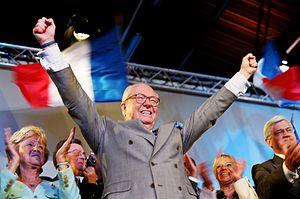
Jean-Marie Le Pen [ ʒɑ̃maʁi ləpɛn], né le 20 juin 1928 à La Trinité-sur-Mer, est un homme politique français.